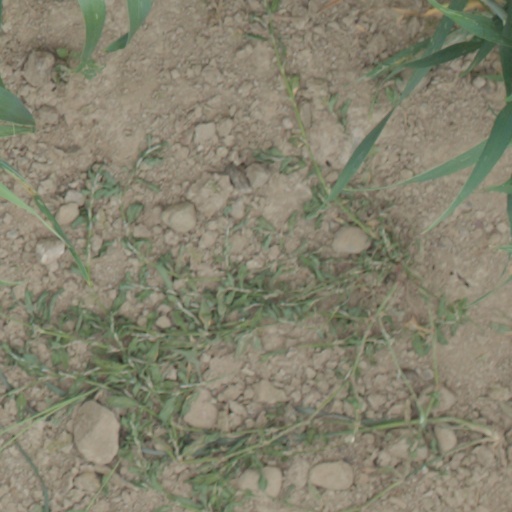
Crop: wheat